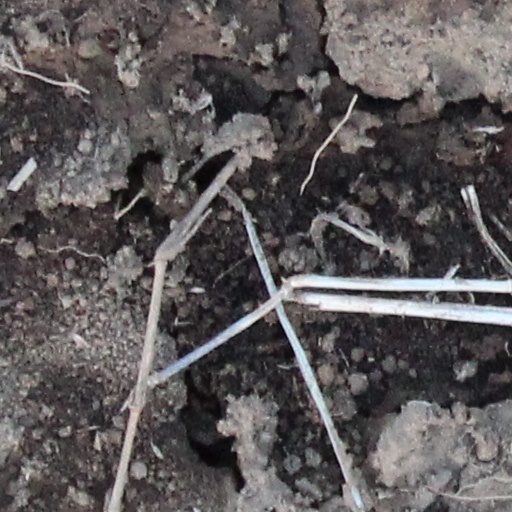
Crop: wheat